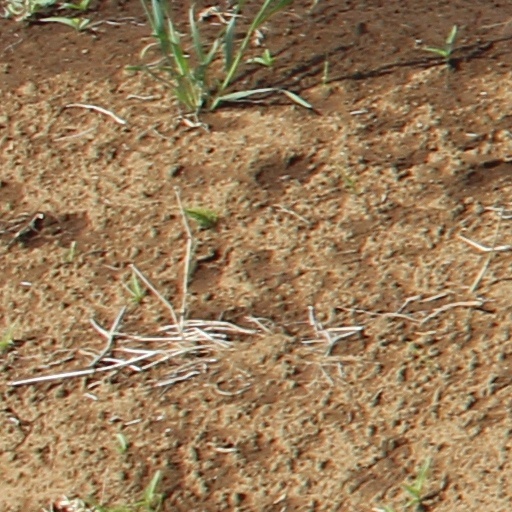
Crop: wheat